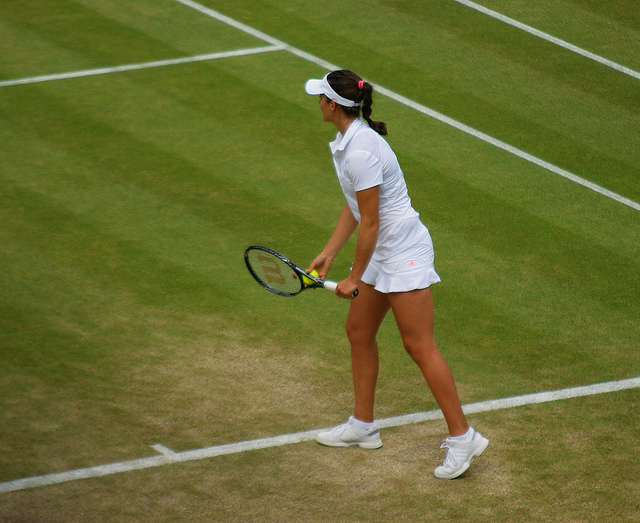
người phụ nữ váy trắng đang chơi tennis trên sân